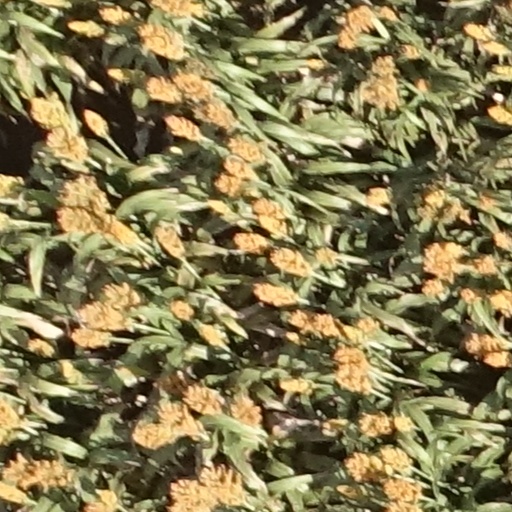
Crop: sorghum